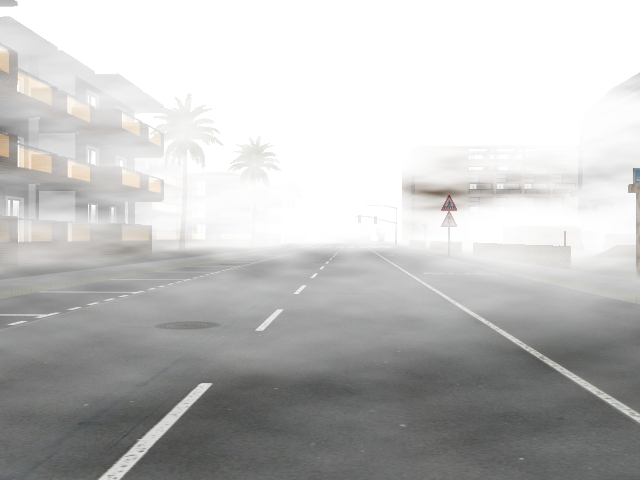
Weather: foggy or hazy